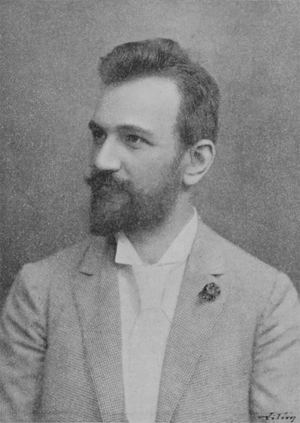
Josef Bohuslav Foerster ou Förster est un compositeur tchécoslovaque.